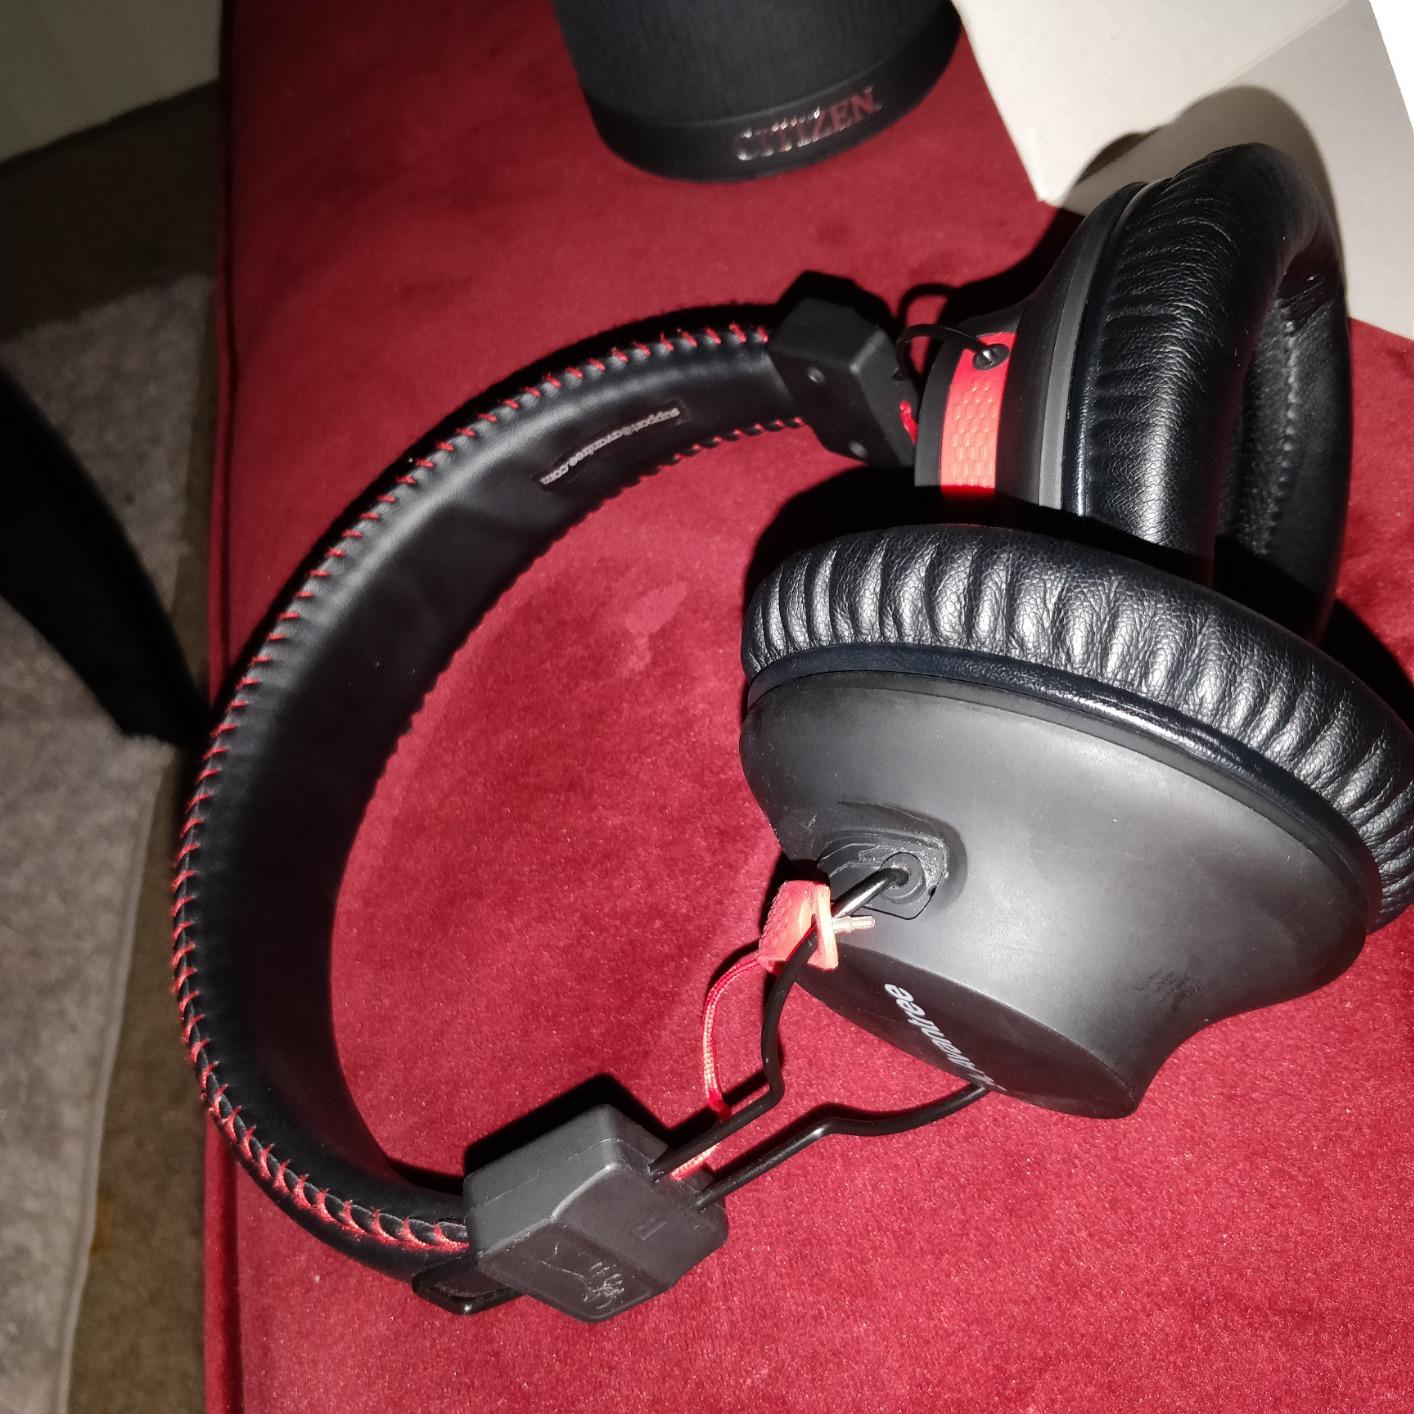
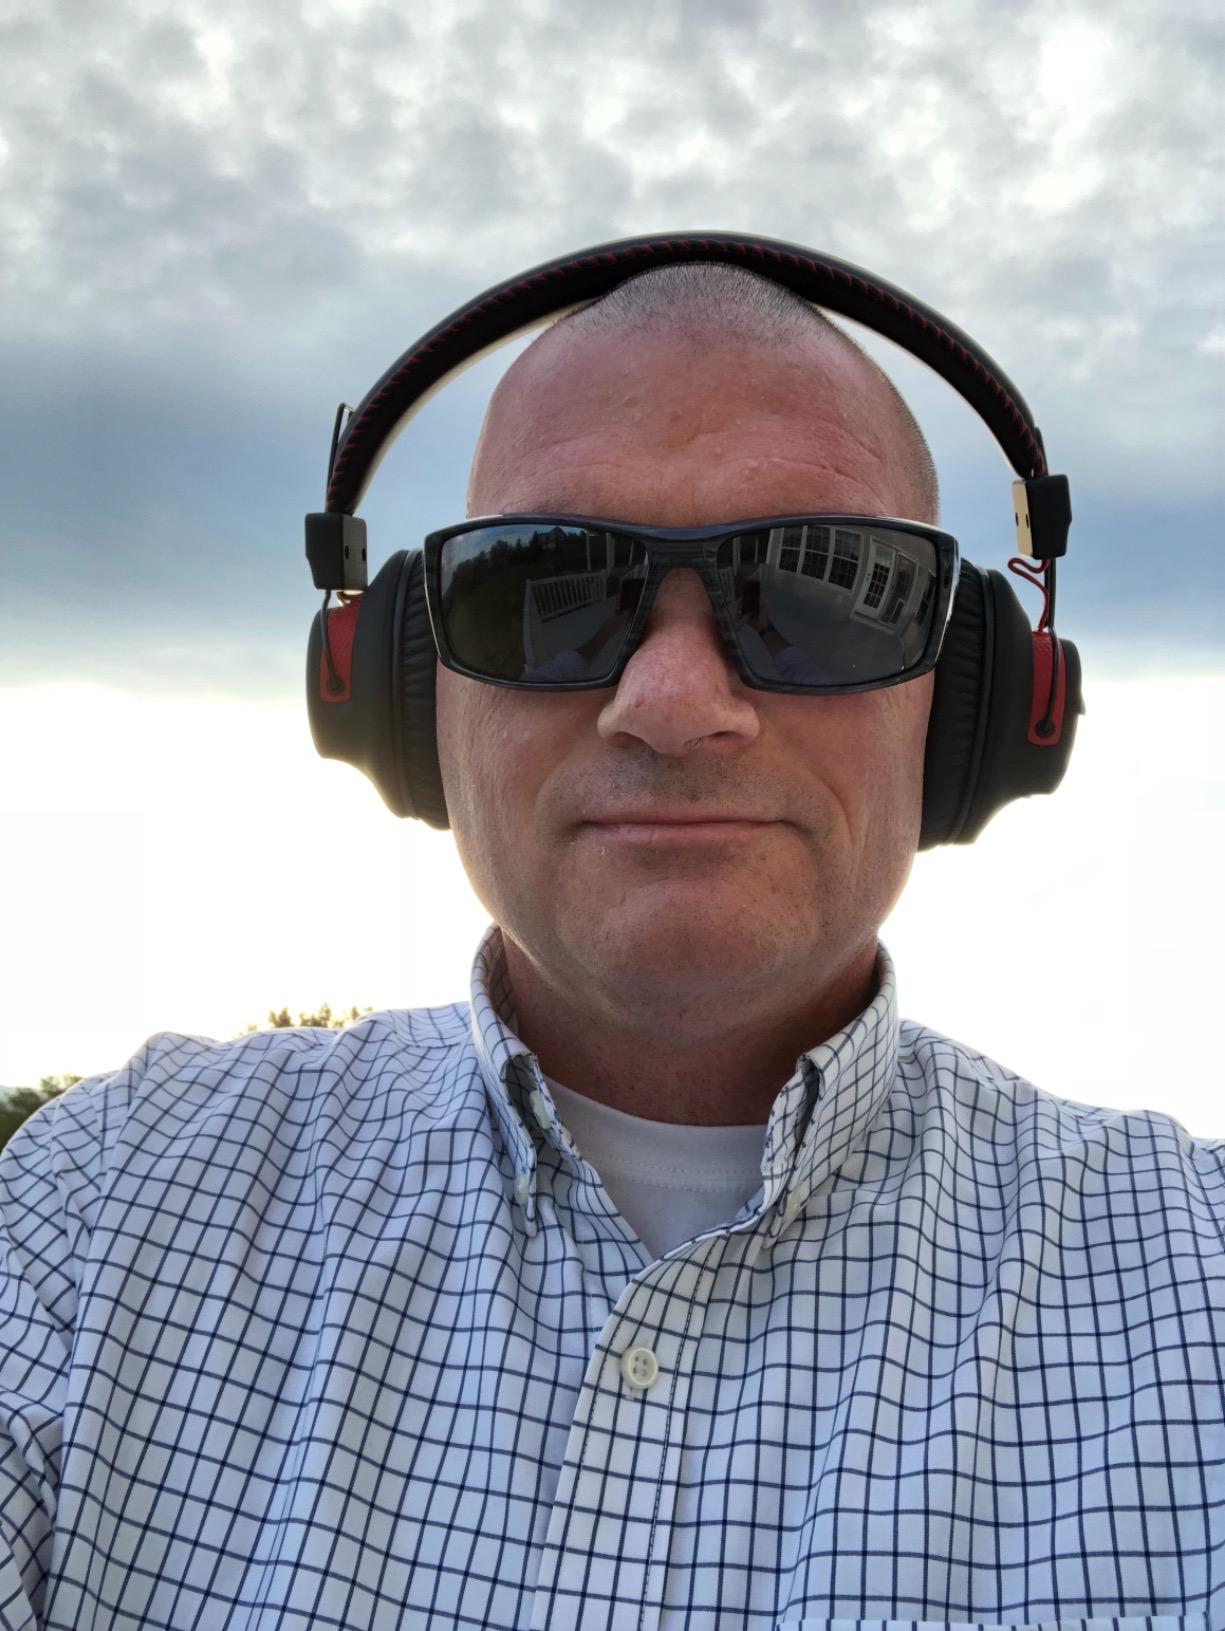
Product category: headphones
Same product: yes